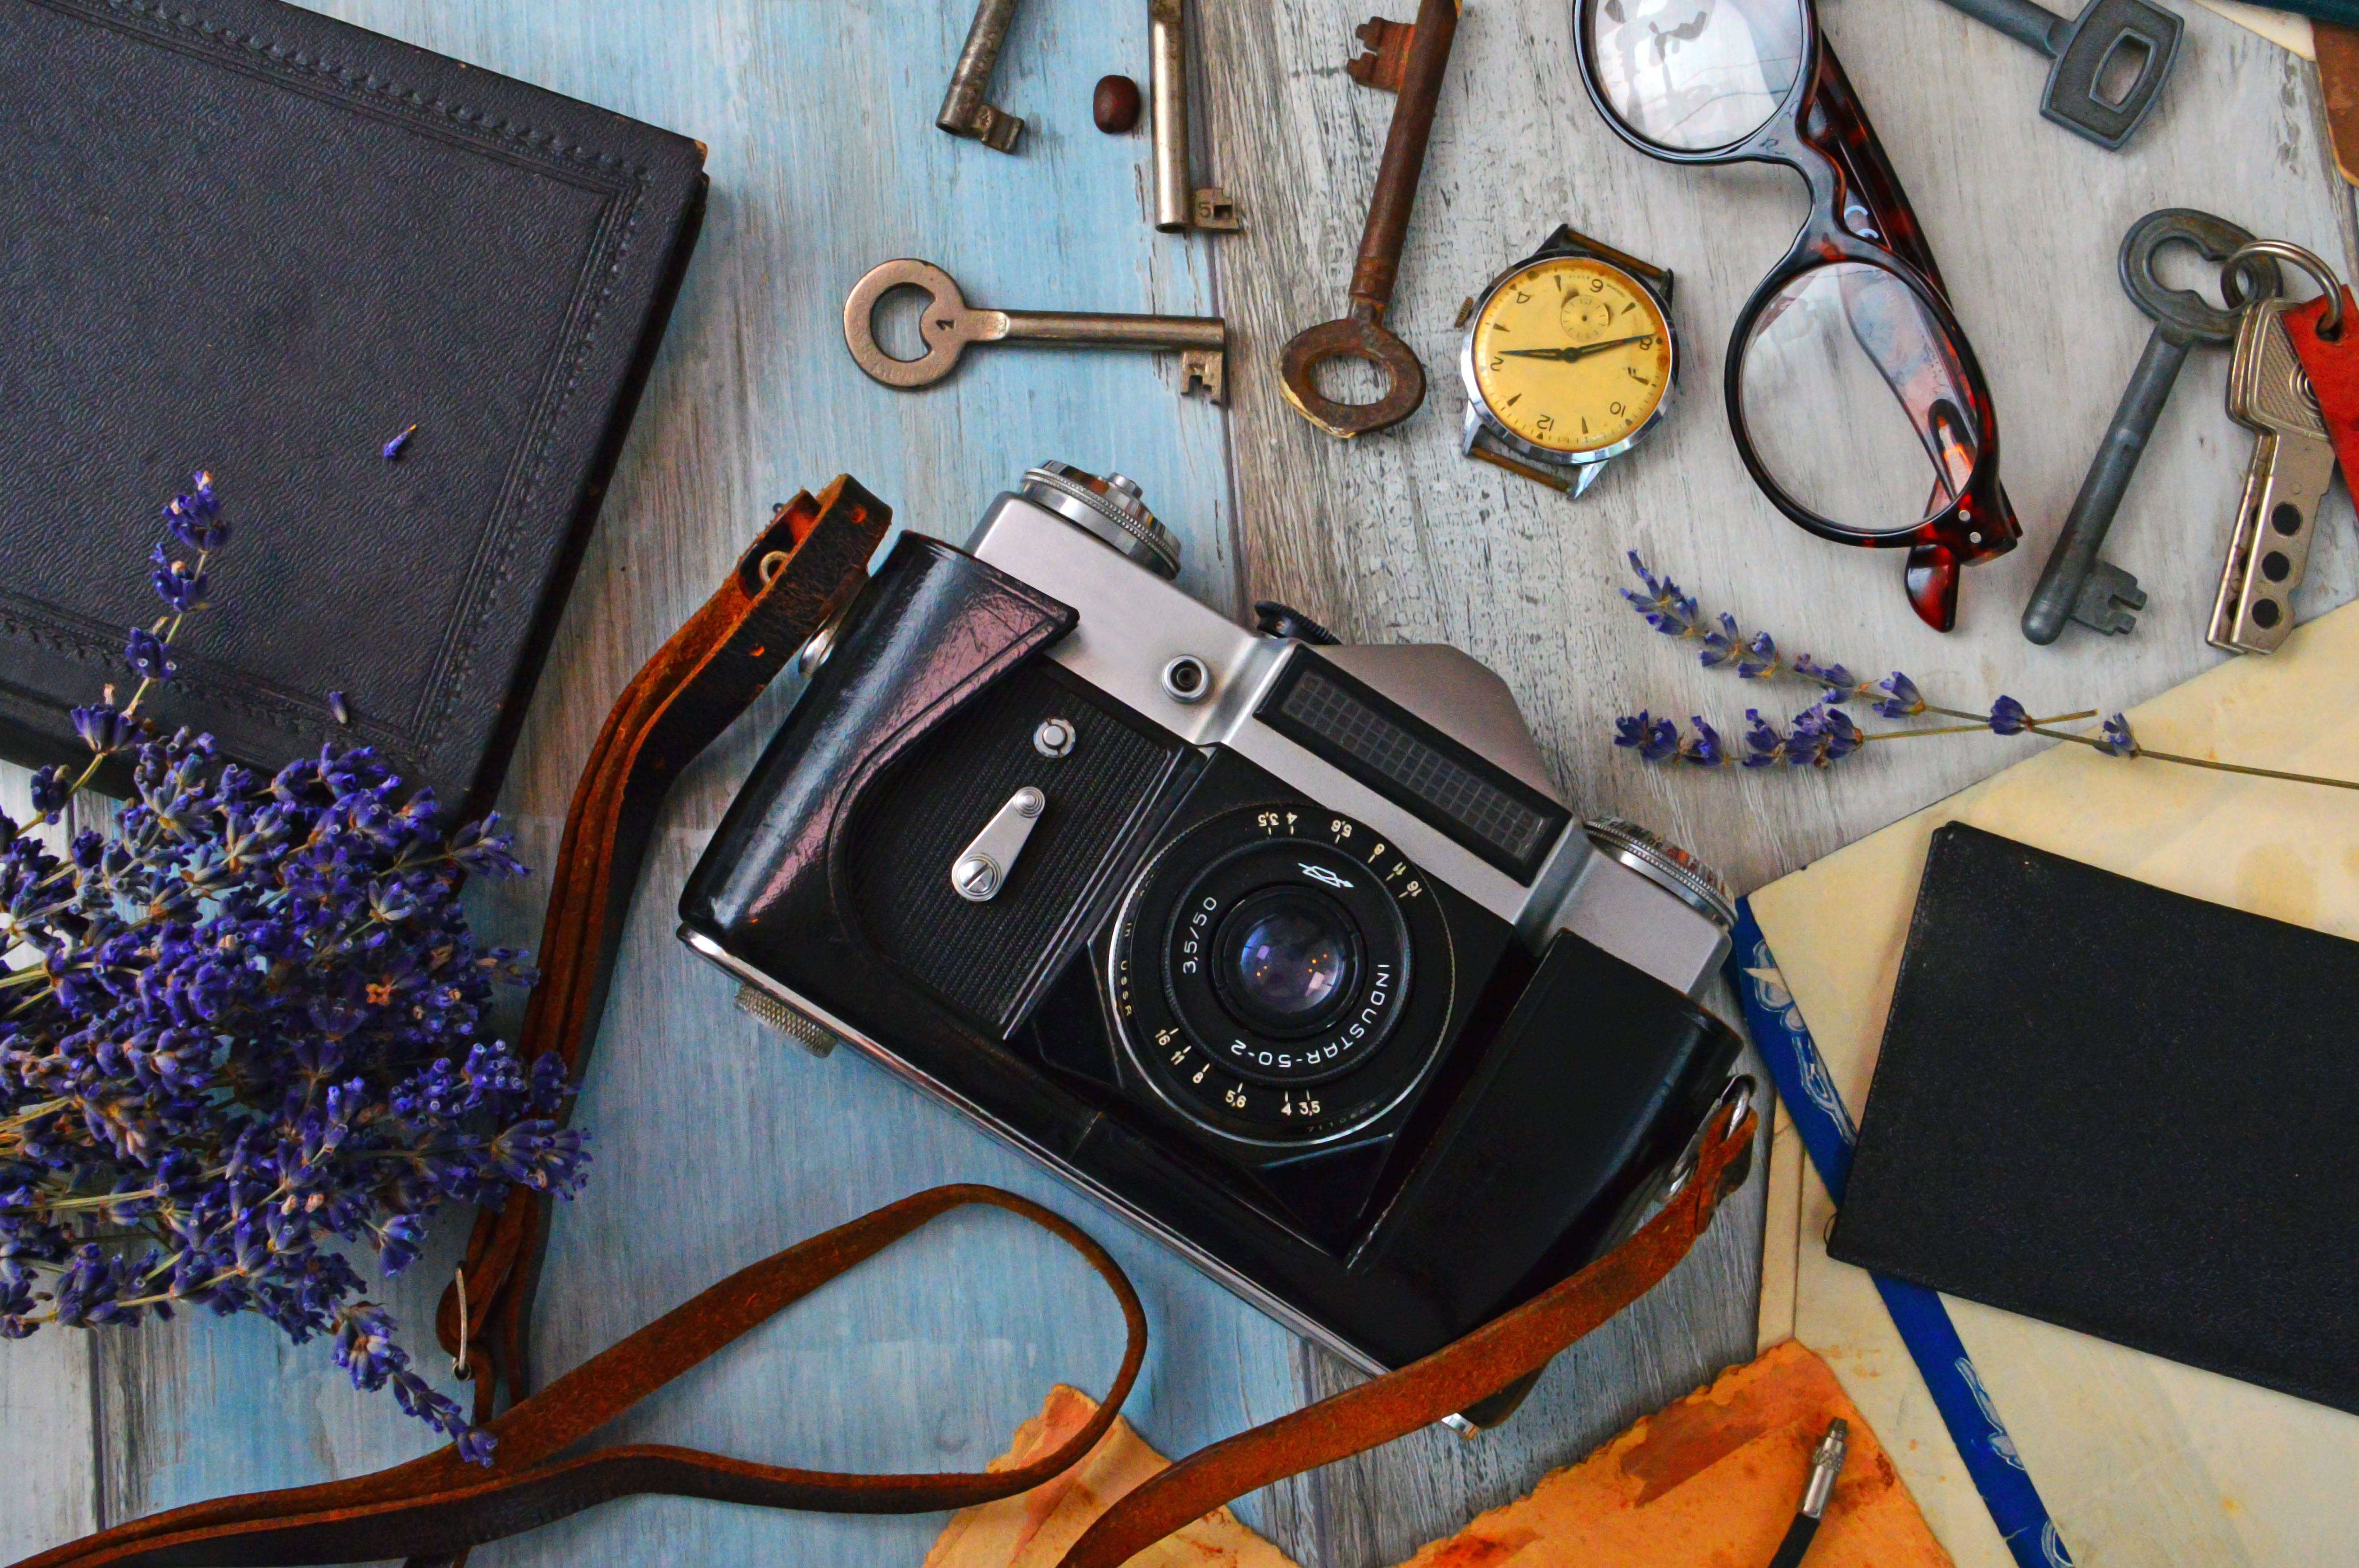
camera, still, life, retro, vintage, old, photo, film, background, wooden, table, analog, photography, lens, view, style, concept, top, technology, traditional, equipment, antique, picture, classic, photograph, electronics, electronic device, product